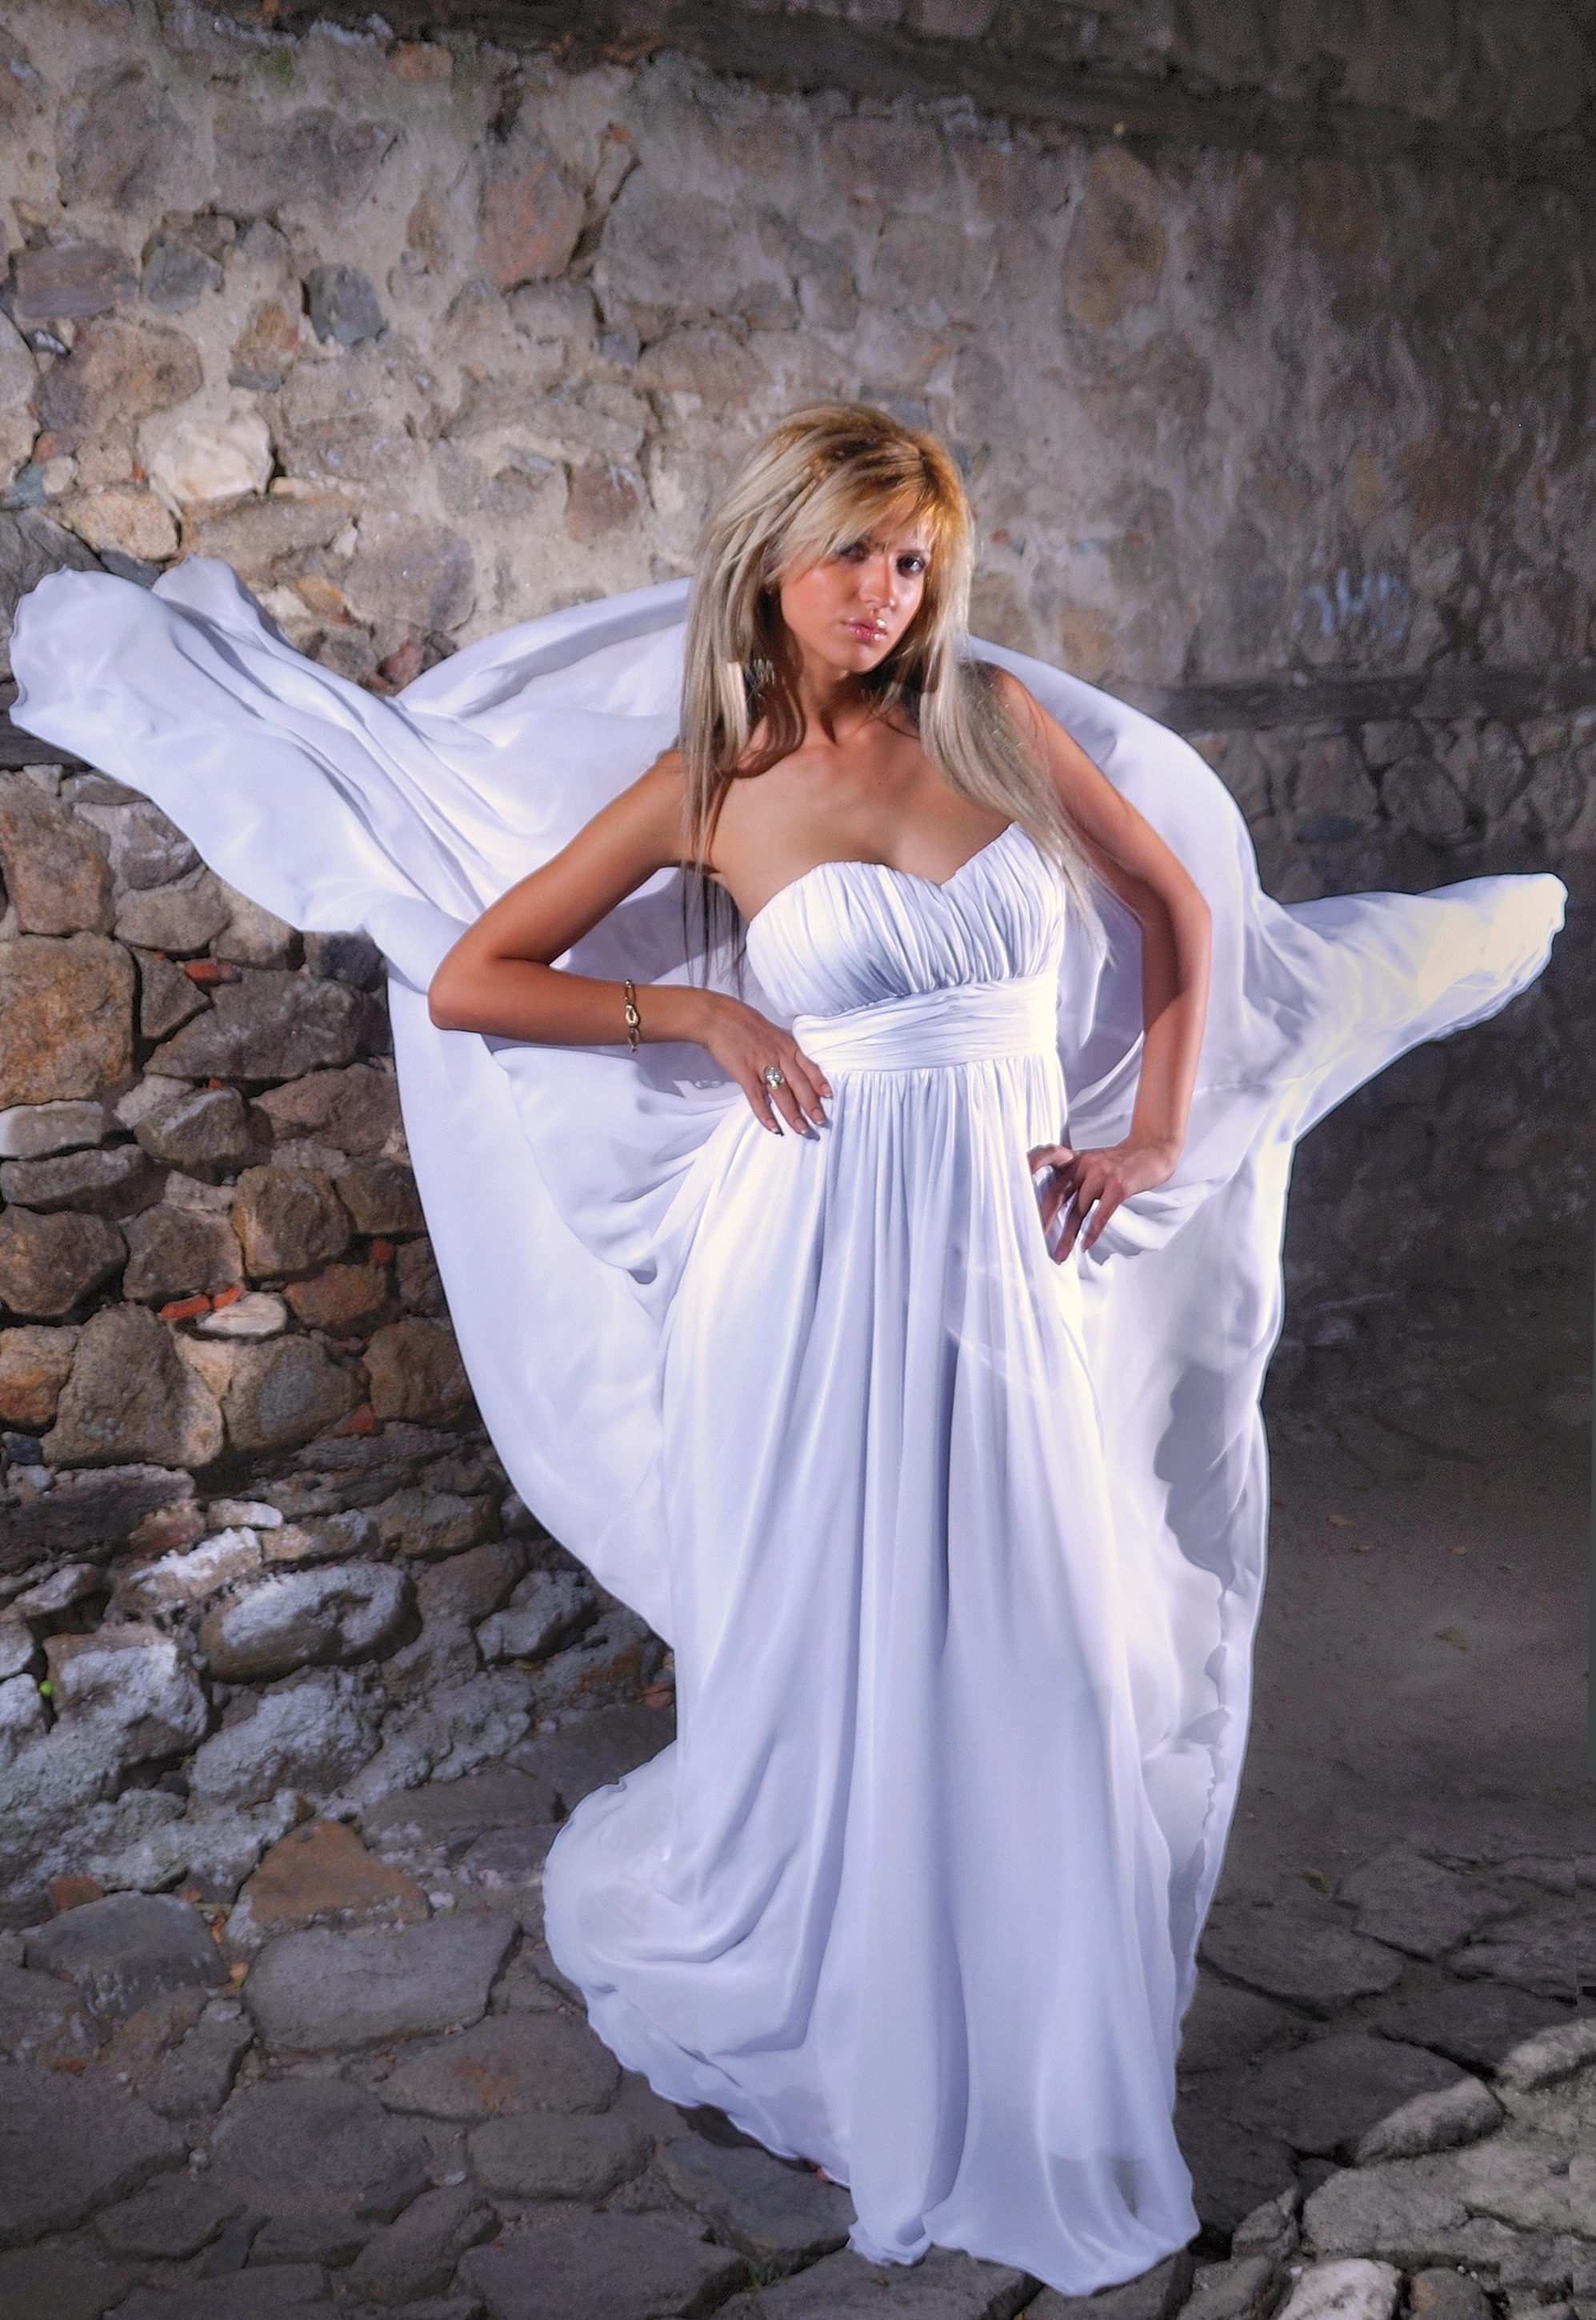
person, girl, woman, white, photography, cute, female, portrait, model, young, spring, romantic, fashion, blue, clothing, lady, wedding, wedding dress, bride, blonde, dress, beauty, sexy, elegant, attractive, prom, gown, adult, glamour, sensual, photo shoot, formal wear, bridal clothing, evening dress